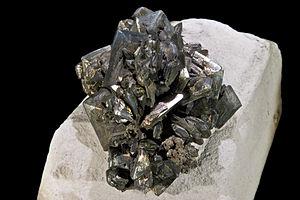
Marcassite sur craie Cénomanienne. Macles de la sperkise. Localité: Cap Blanc-Nez France. Taille :8x6cm
La marcassite, ou marcasite, est une espèce minérale composée de disulfure de fer, polymorphe orthorhombique de la pyrite.
Un sulfure de fer est un composé chimique résultant de la combinaison de soufre et de fer.